Gertrud Kolmar

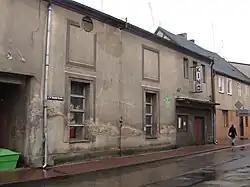
Former Synagogue in Obrzycko, Poland, the city where Gertrud's father Ludwig Israel Chodziesner was born on 28 August 1861.

Gertrud's surname, Chodziesner, traces the family back to Chodzież, Poland. Her Jewish ancestors had been connected to the Greater Poland area for generations, with family members living in Rogoźno and Dobiegniew. This region was annexed by Prussia during the Partitions of Poland in the late 18th century as South Prussia, which later became the Province of Posen. Gertrud's father, Ludwig Chodziesner, spent all of his life in Greater Poland prior to his studies in Berlin. Ludwig was born in Obrzycko and attended high school along with his brothers Siegfried and Max in Wągrowiec which authors Carl Hermann Busse and Stanisław Przybyszewski attended.